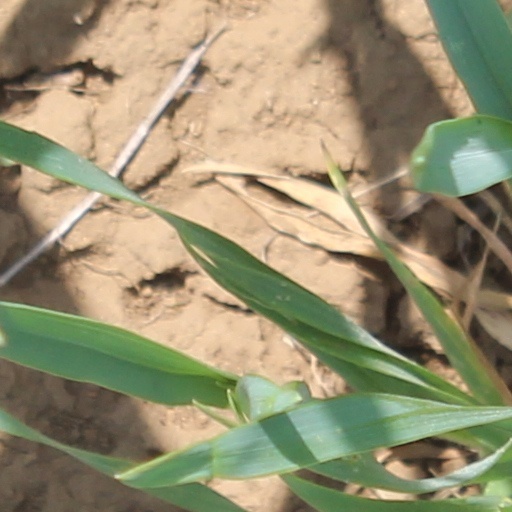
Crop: wheat